Breton mutations

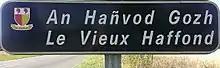
A bilingual road sign in Breton and French, showing soft mutation of to

Like all modern Celtic languages, Breton is characterised by initial consonant mutations, which are changes to the initial sound of a word caused by certain syntactic or morphological environments. In addition, Breton, like French, has a number of purely phonological sandhi features caused when certain sounds come into contact with others.